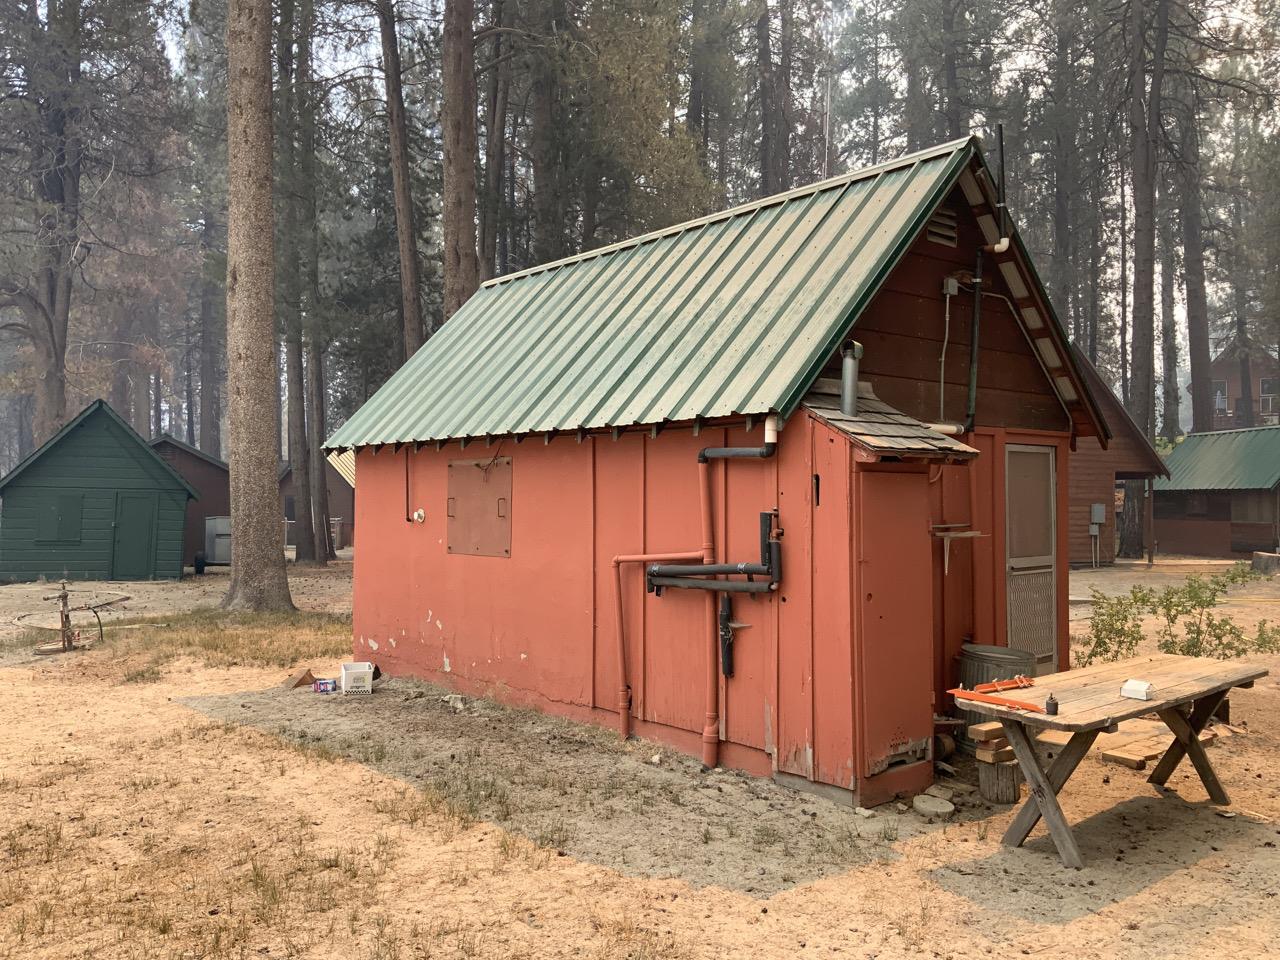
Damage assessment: no_damage